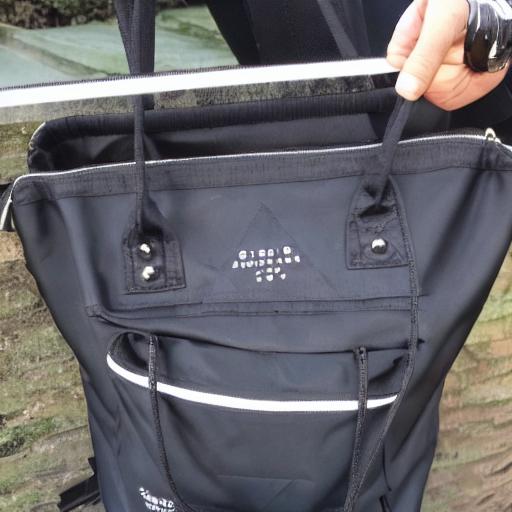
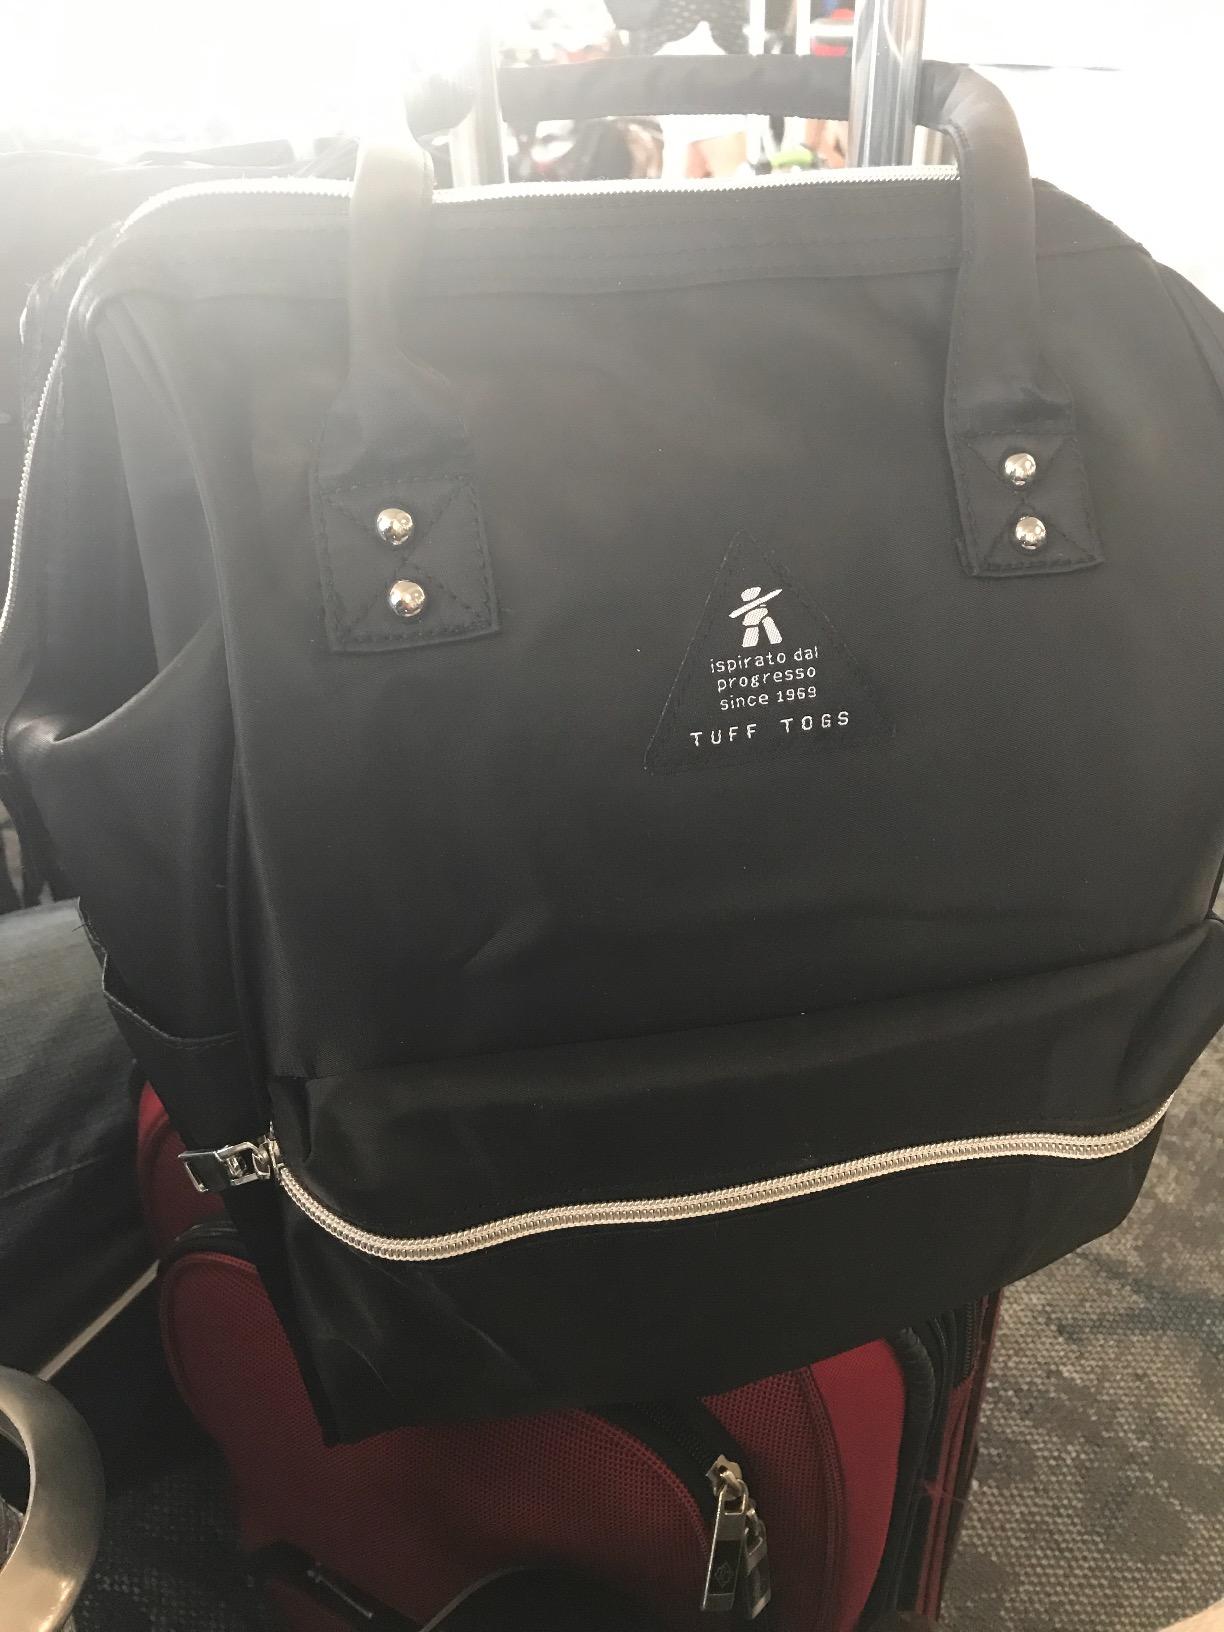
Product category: bag
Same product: no